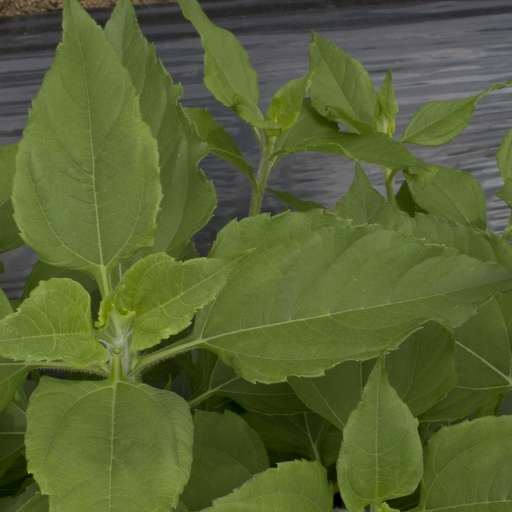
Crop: Jerusalem artichoke